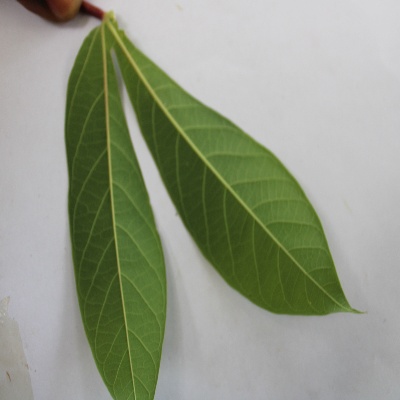
Crop: Cassava
Condition: healthy